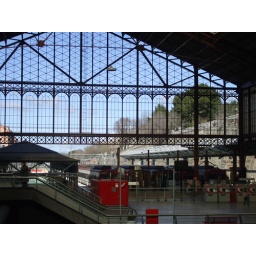
Trains, metros and buses all at different levels in a beautiful old train station